United Nations Security Council Resolution 1958

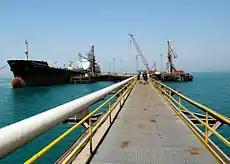
Iraqi oil platform

United Nations Security Council Resolution 1958, adopted on December 15, 2010, after recalling resolutions 986 (1995), 1472 (2003), 1476 (2003), 1483 (2003) and 1546 (2004) on the situation in Iraq, the Council terminated the residual activities of the Oil-for-Food Programme.